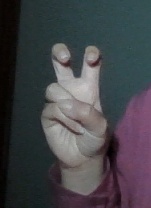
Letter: toot